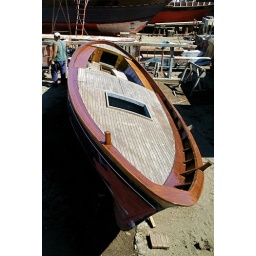
Nice wooden boat in Naples.